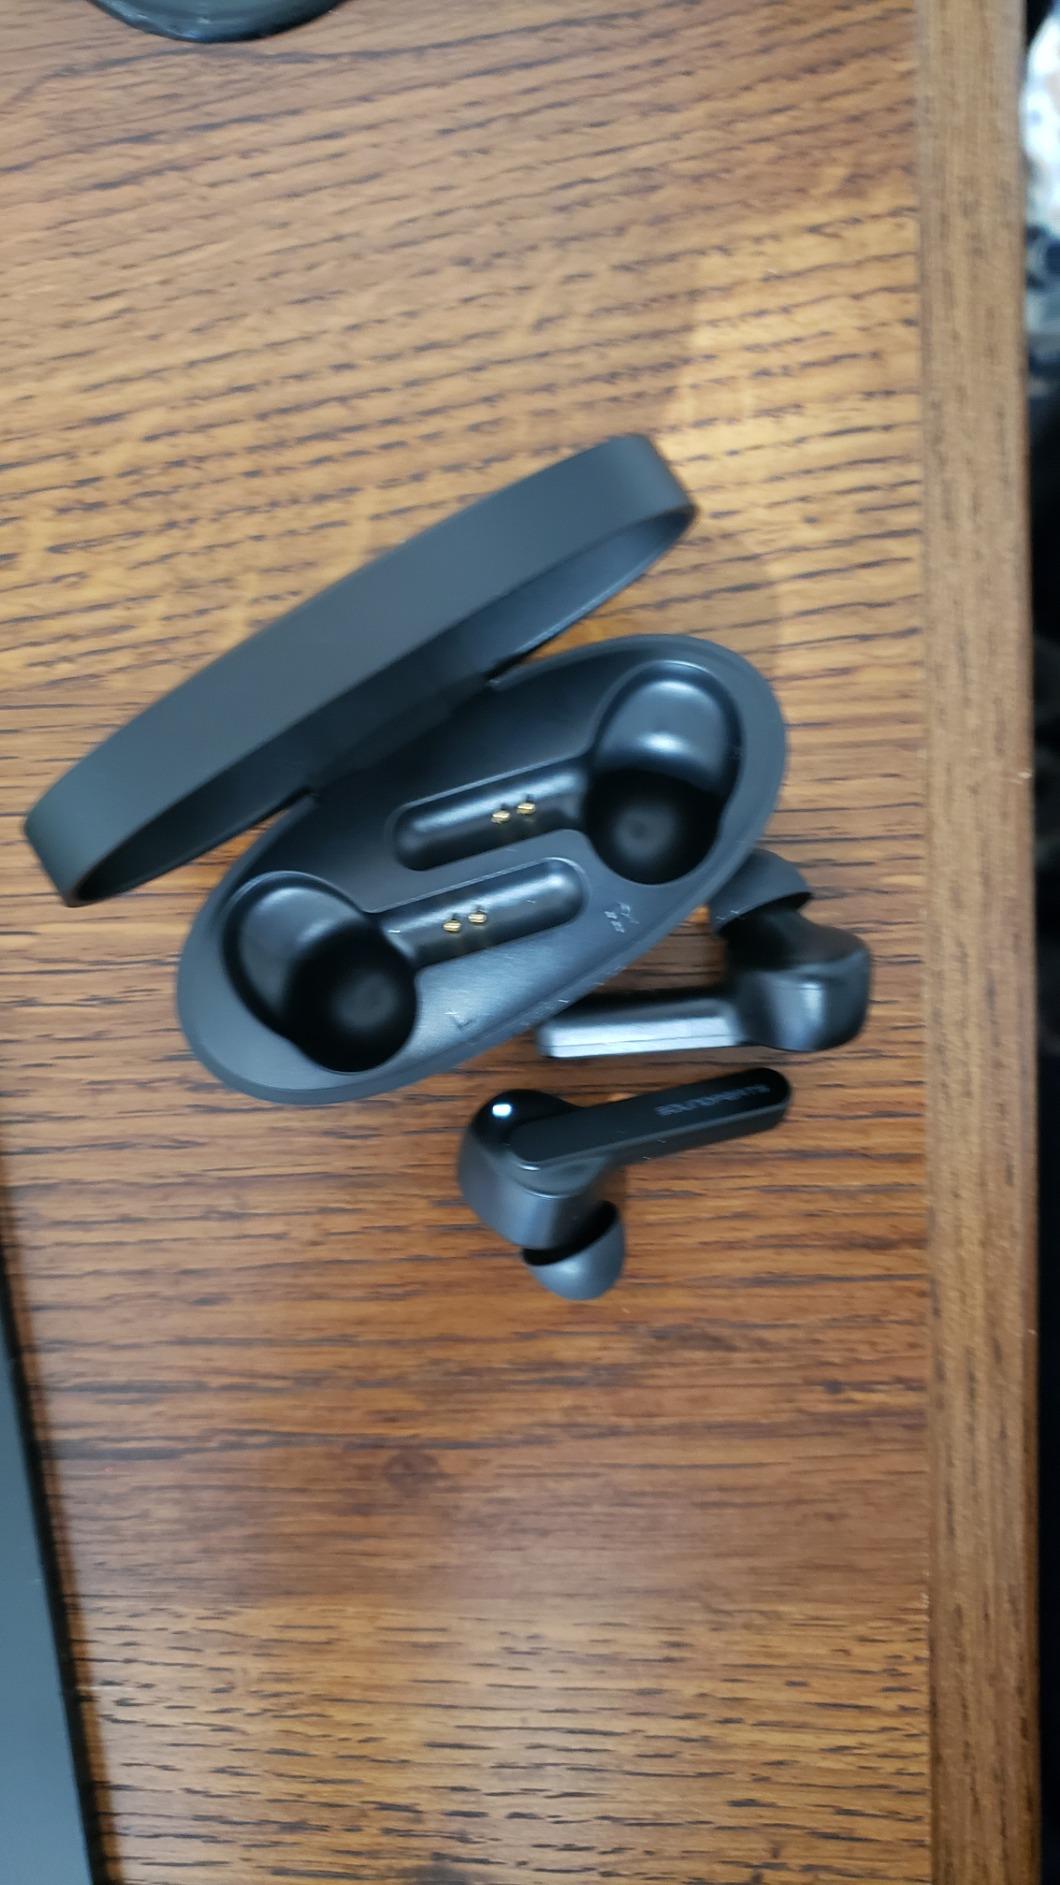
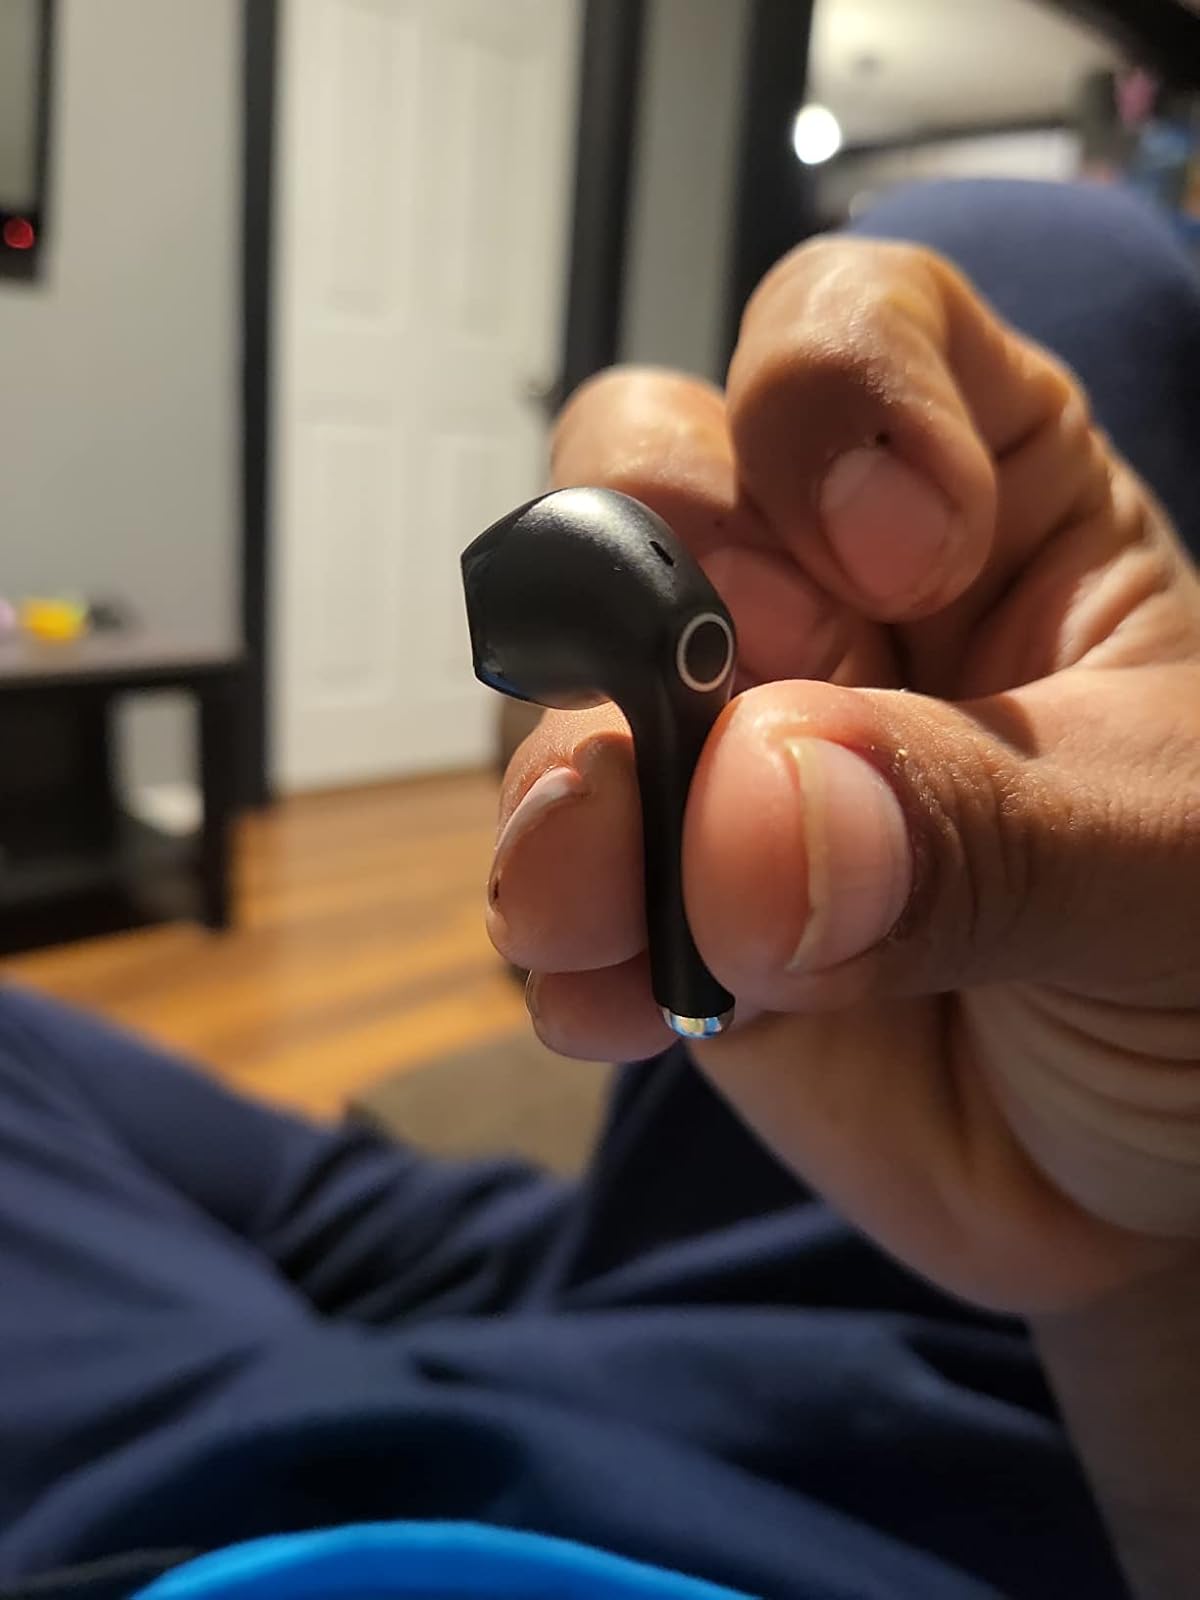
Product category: earbuds
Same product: no